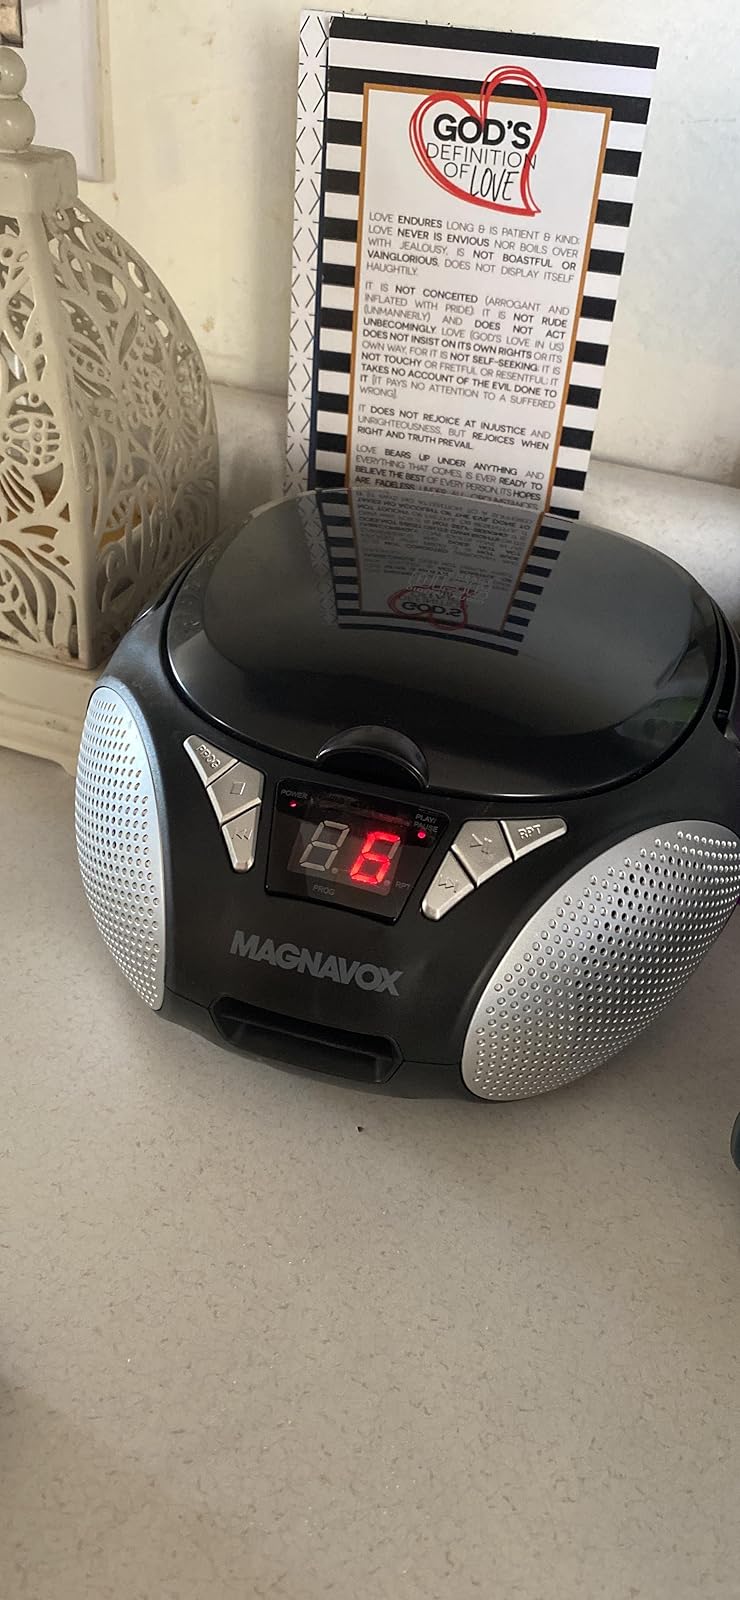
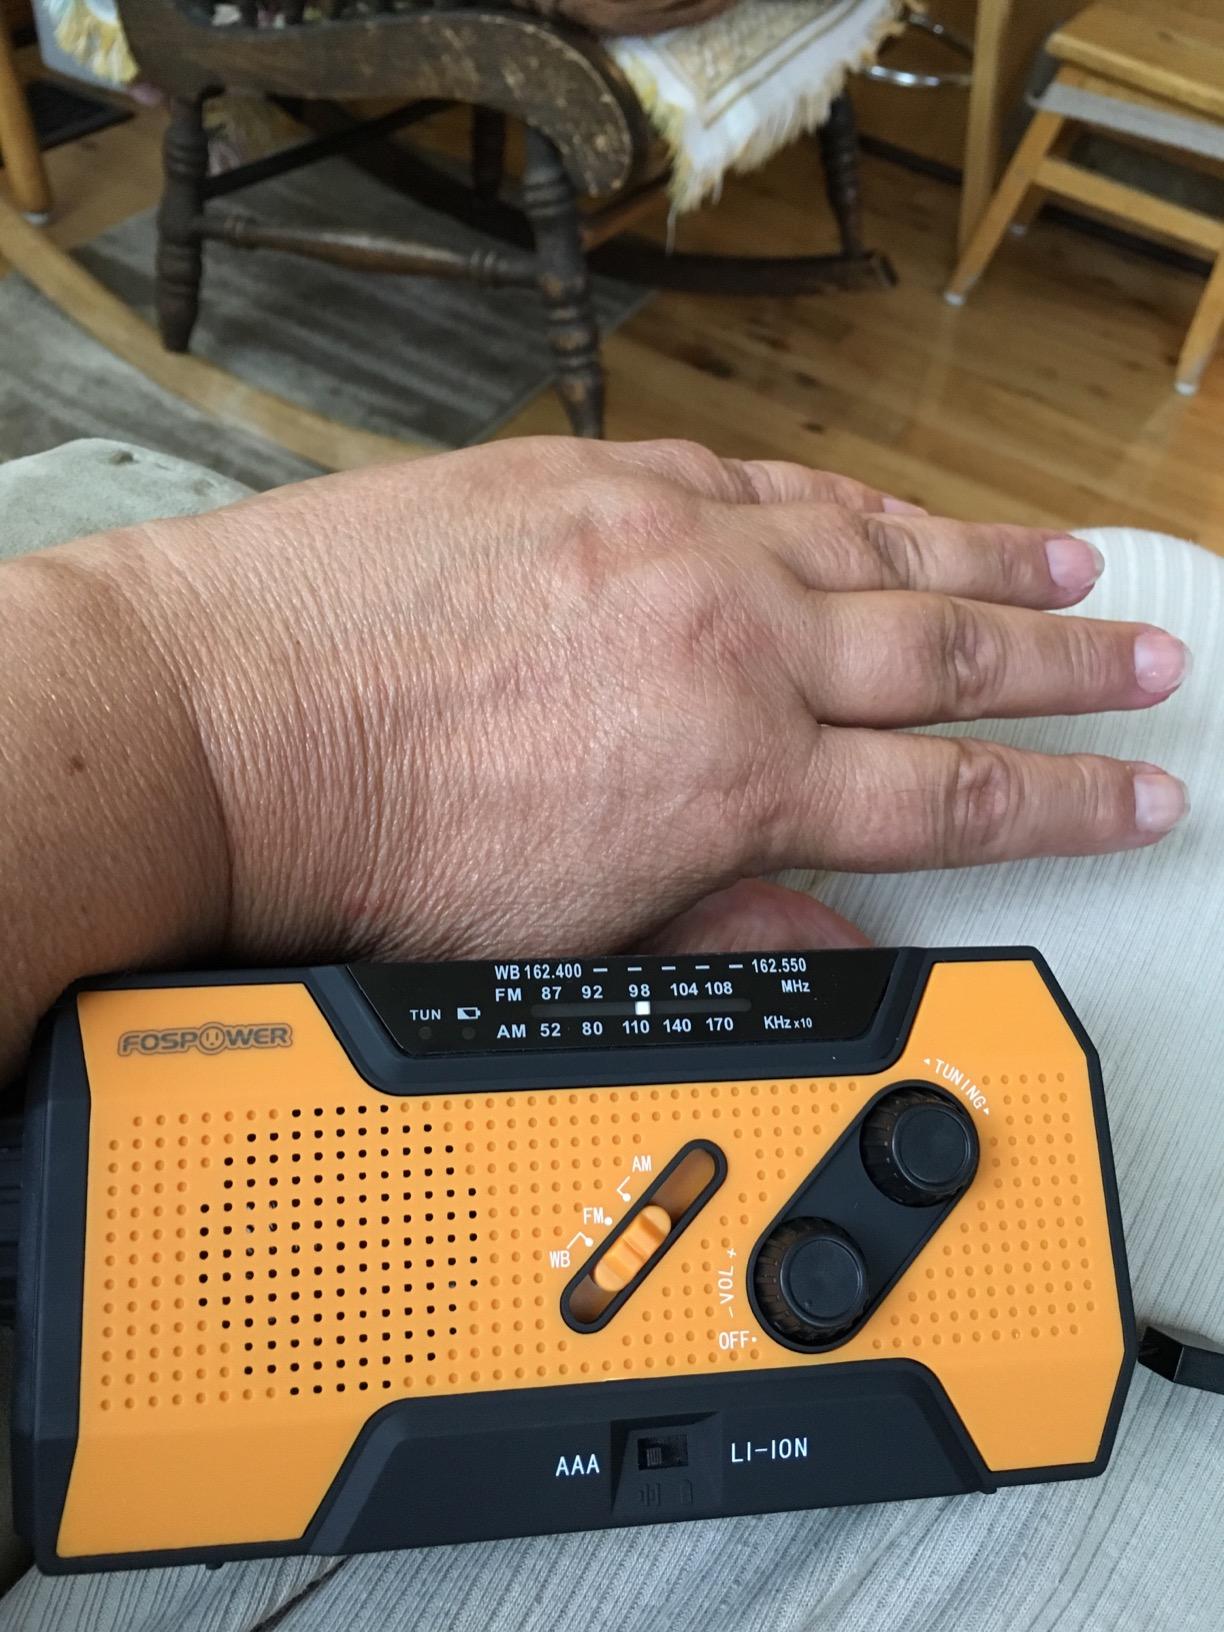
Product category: radio
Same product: no